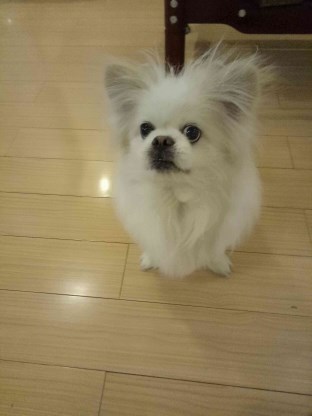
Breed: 480-n000125-Pekinese